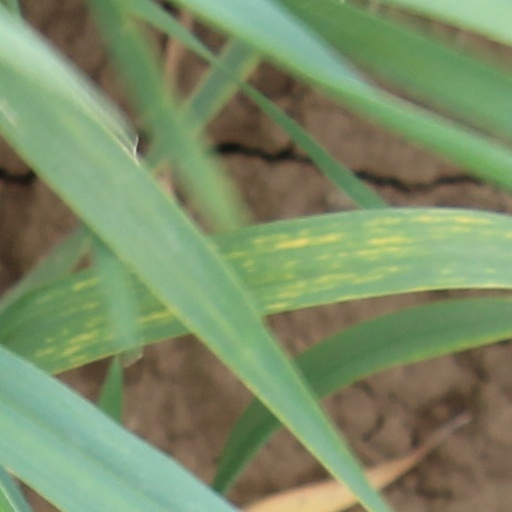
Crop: wheat